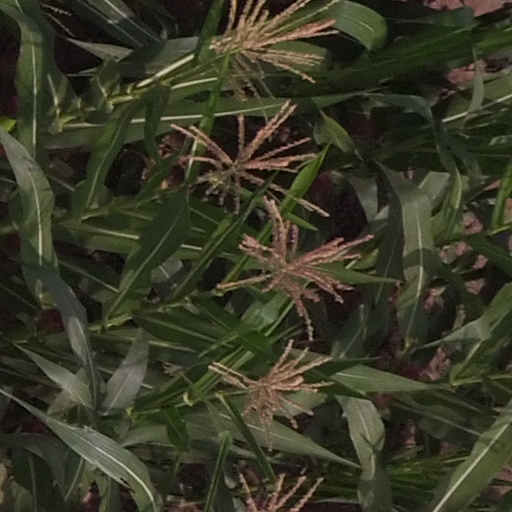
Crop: maize; corn